Boris Yeltsin Presidential Center

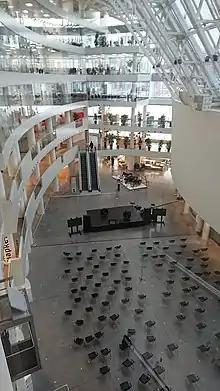
Interior

The Yeltsin Center was established in accordance with the 2008 law "On centers of historical heritage of presidents of the Russian Federation ceased to carry out its powers" for the preservation, study and public presentation of the heritage of the first President of the Russian Federation "in the context of the recent history of the Fatherland, the development of democratic institutions and the rule of law".